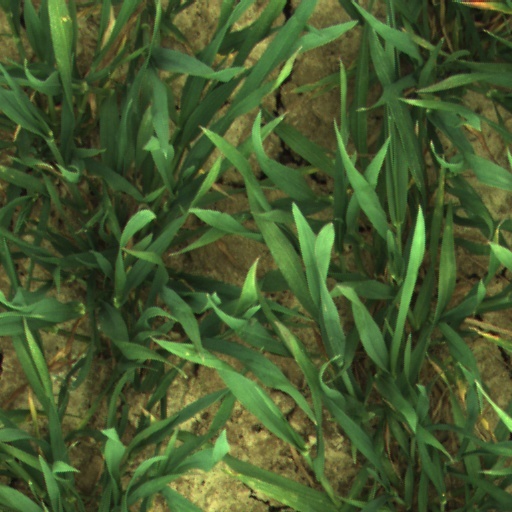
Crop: wheat